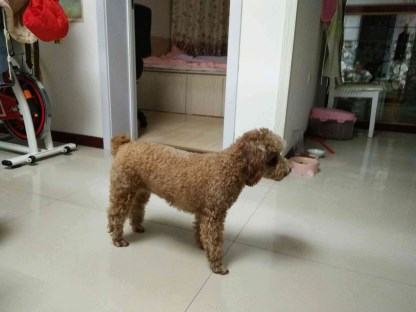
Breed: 7449-n000128-teddy